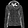
Label: Coat